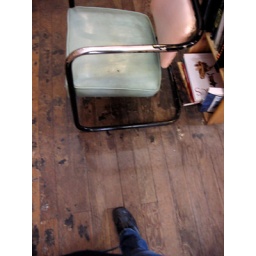
nice chair in dog eared books